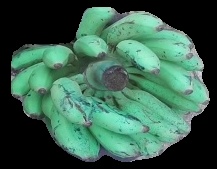
Variety: elakki-bale
Grade: grade3